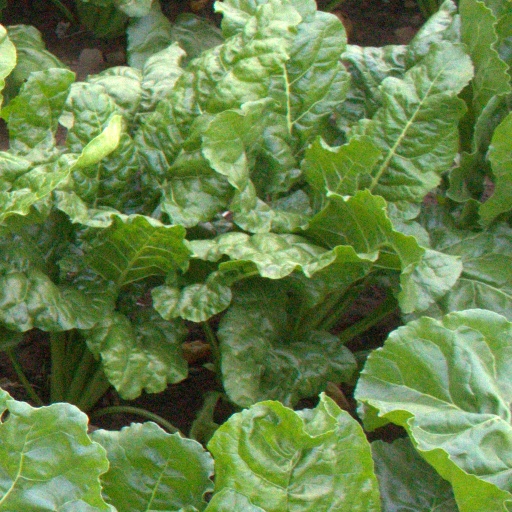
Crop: sugar beet